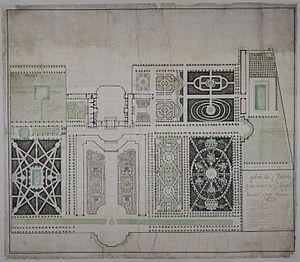
Plan du château et des jardins de Clagny dessiné par Maraine, XVIIe siècle
Le château de Clagny est un édifice, aujourd'hui disparu, situé alors, dans la commune de Versailles, dans le département français des Yvelines en région Île-de-France.